Mato Grosso

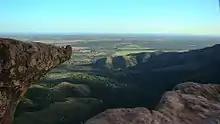
Chapada dos Guimarães National Park

The varied terrain of Mato Grosso includes cliffs, canyons, and waterfalls. It is home to the Chapada dos Guimarães National Park, its sandstone mountains have eroded into a remarkably varied vistas.